Schuylkill River Park Community Garden

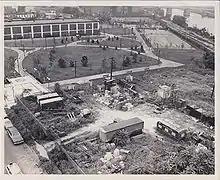
SRPCG Site Before there was a Garden (1970s)

The site that is now the Garden and Schuylkill River Park was previously a B&O Railroad Station, which ran passenger service to New York City among other places, and the Kelly Brickyards. In the early 1980s, Gardeners began to dig out homemade plots, lay borders from cinder blocks and scrap wood, and start growing. They continued in this way happily for several years until the City of Philadelphia acquired the land and in 1984/1985 attempted to adsorb the site into the nascent Schuylkill River Park, writing the Garden out of these plans. Behind the effort to remove the Garden was the city's Managing Director at the time, Leo Brooks, who lived directly across the street and did not like looking out at a bare patch during the winter months. Like many community gardens, the future of this one was in jeopardy.